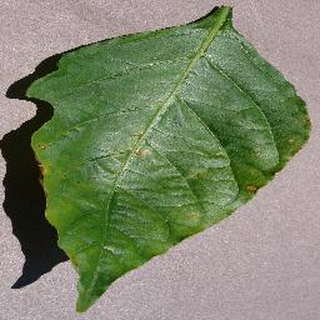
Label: bell_pepper_bacterial_spot